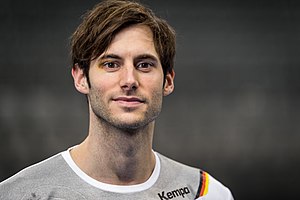
Uwe Gensheimer
Uwe Gensheimer er en tysk håndboldspiller, der spiller som venstre fløj for den tyske klub Rhein-Neckar Löwen. Han vendte tilbage til klubben i sommeren 2019, efter at have været i den franske storklub Paris Saint-Germain Handball, siden 2016.